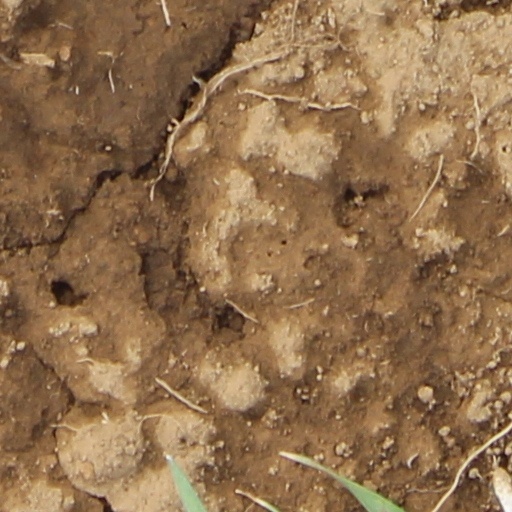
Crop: wheat